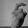
ASL letter: X